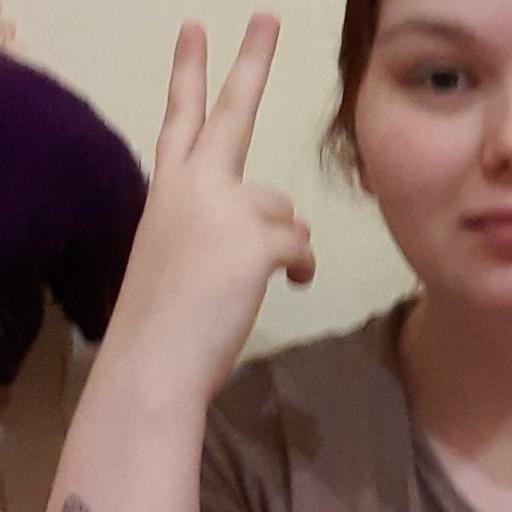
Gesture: peace_inverted